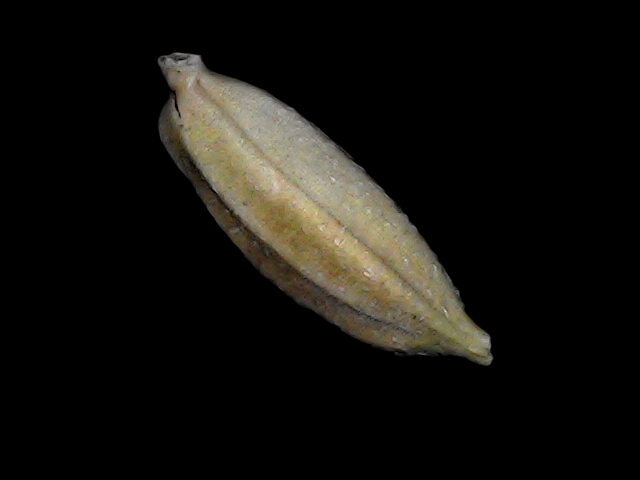
Rice variety: Bd34